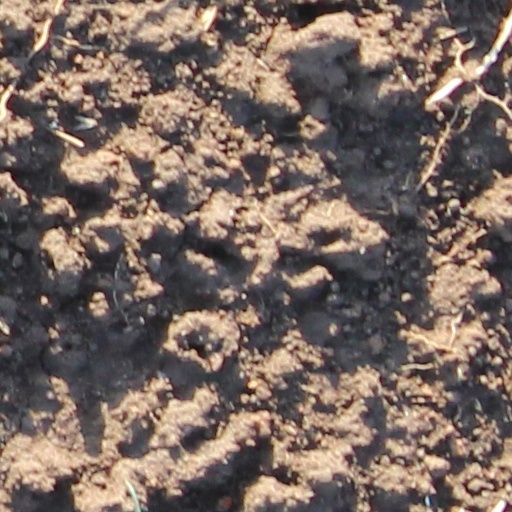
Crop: wheat